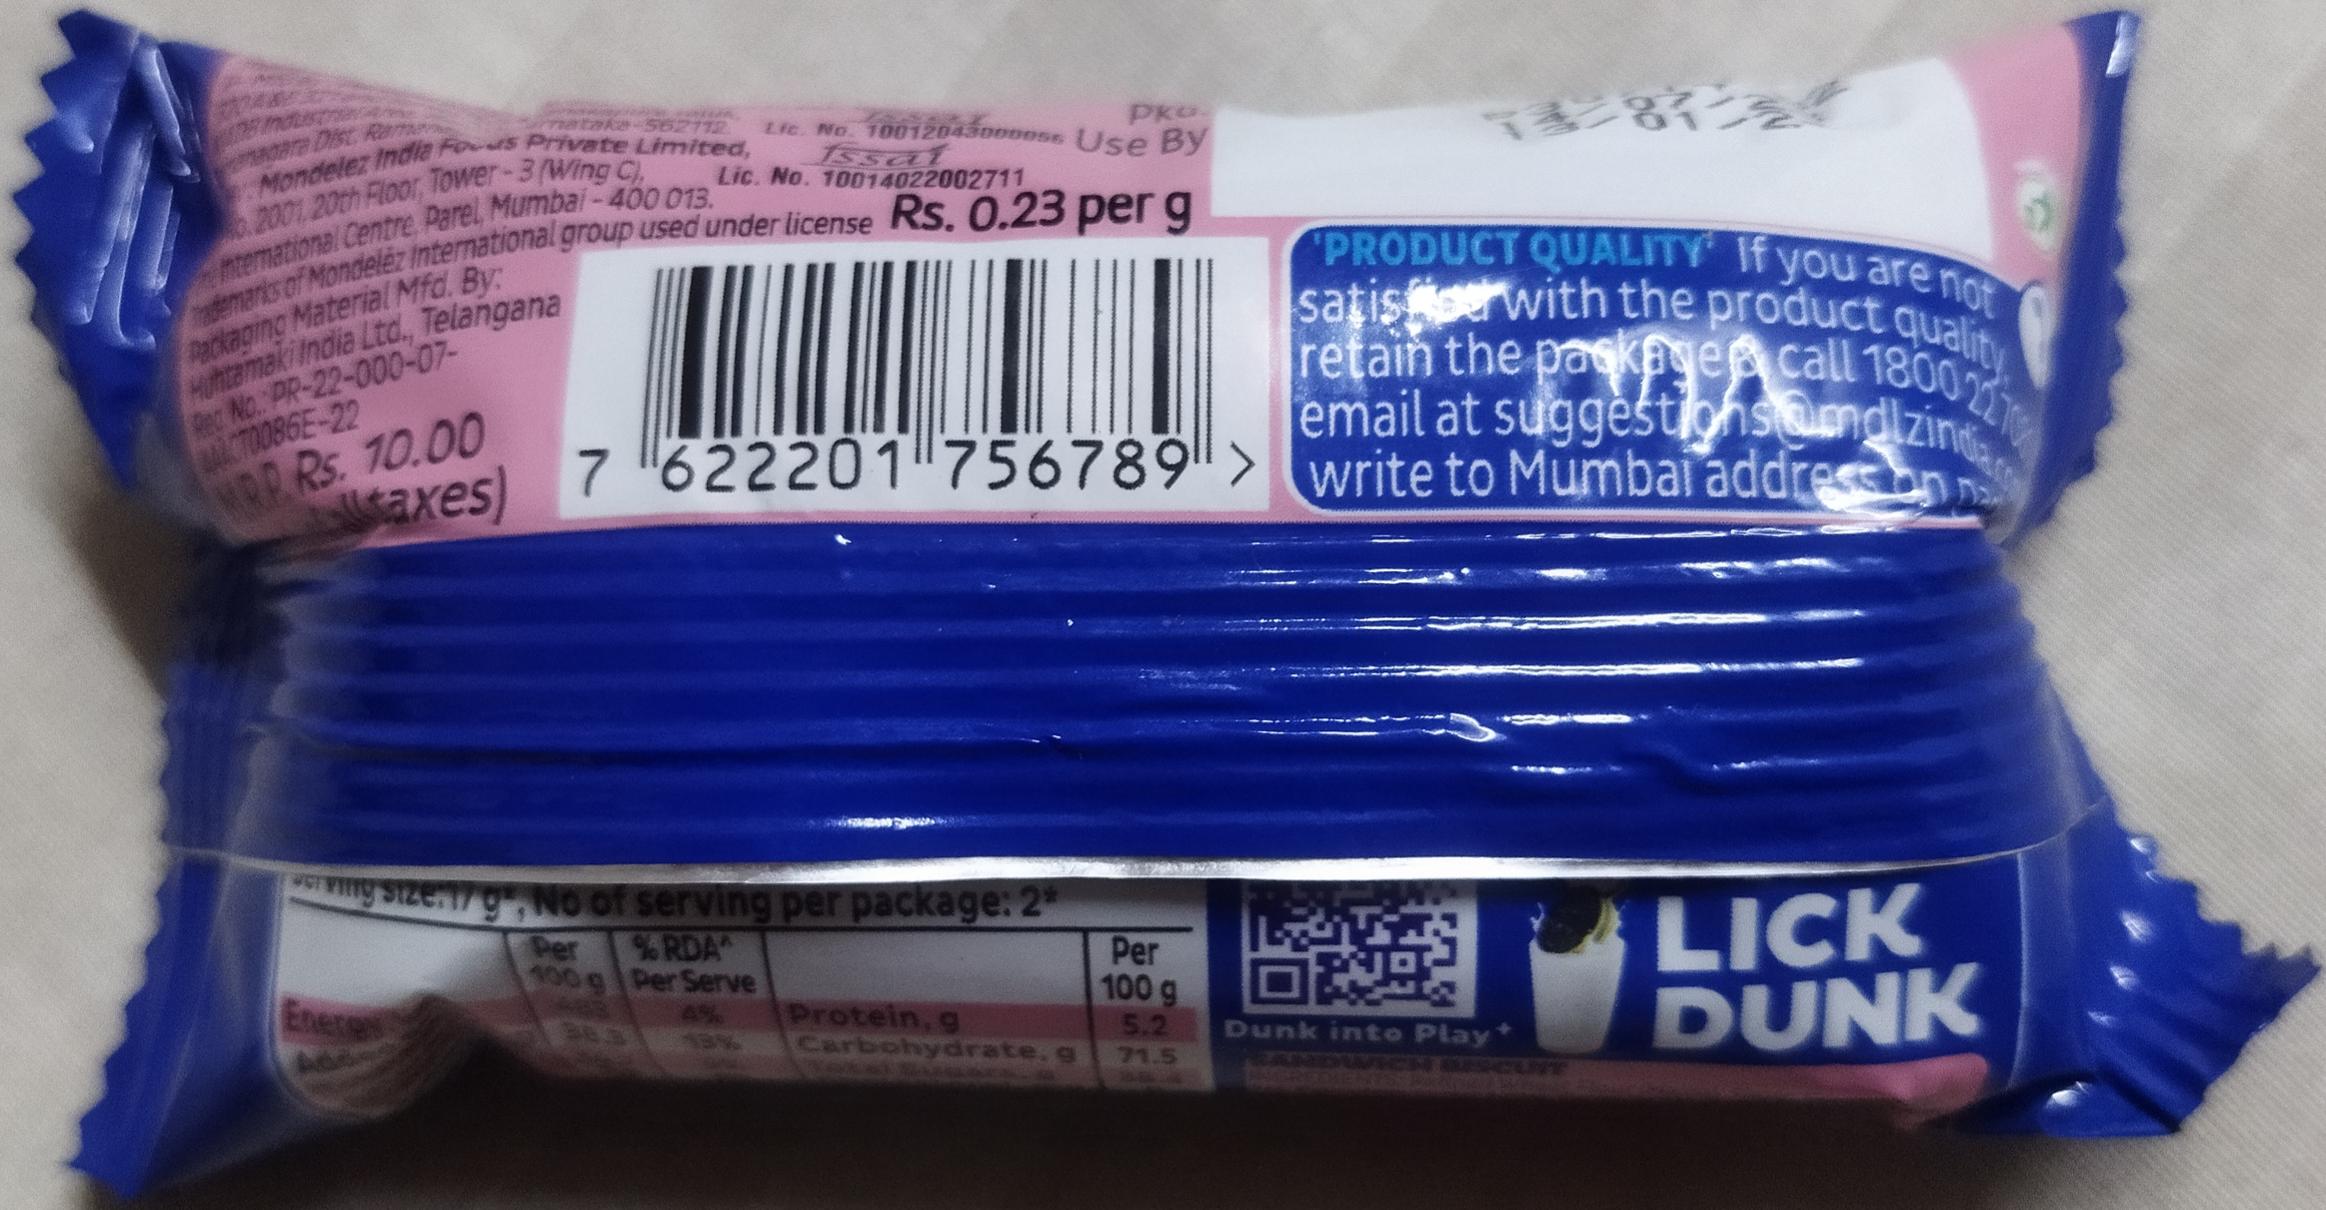
Label: plastics